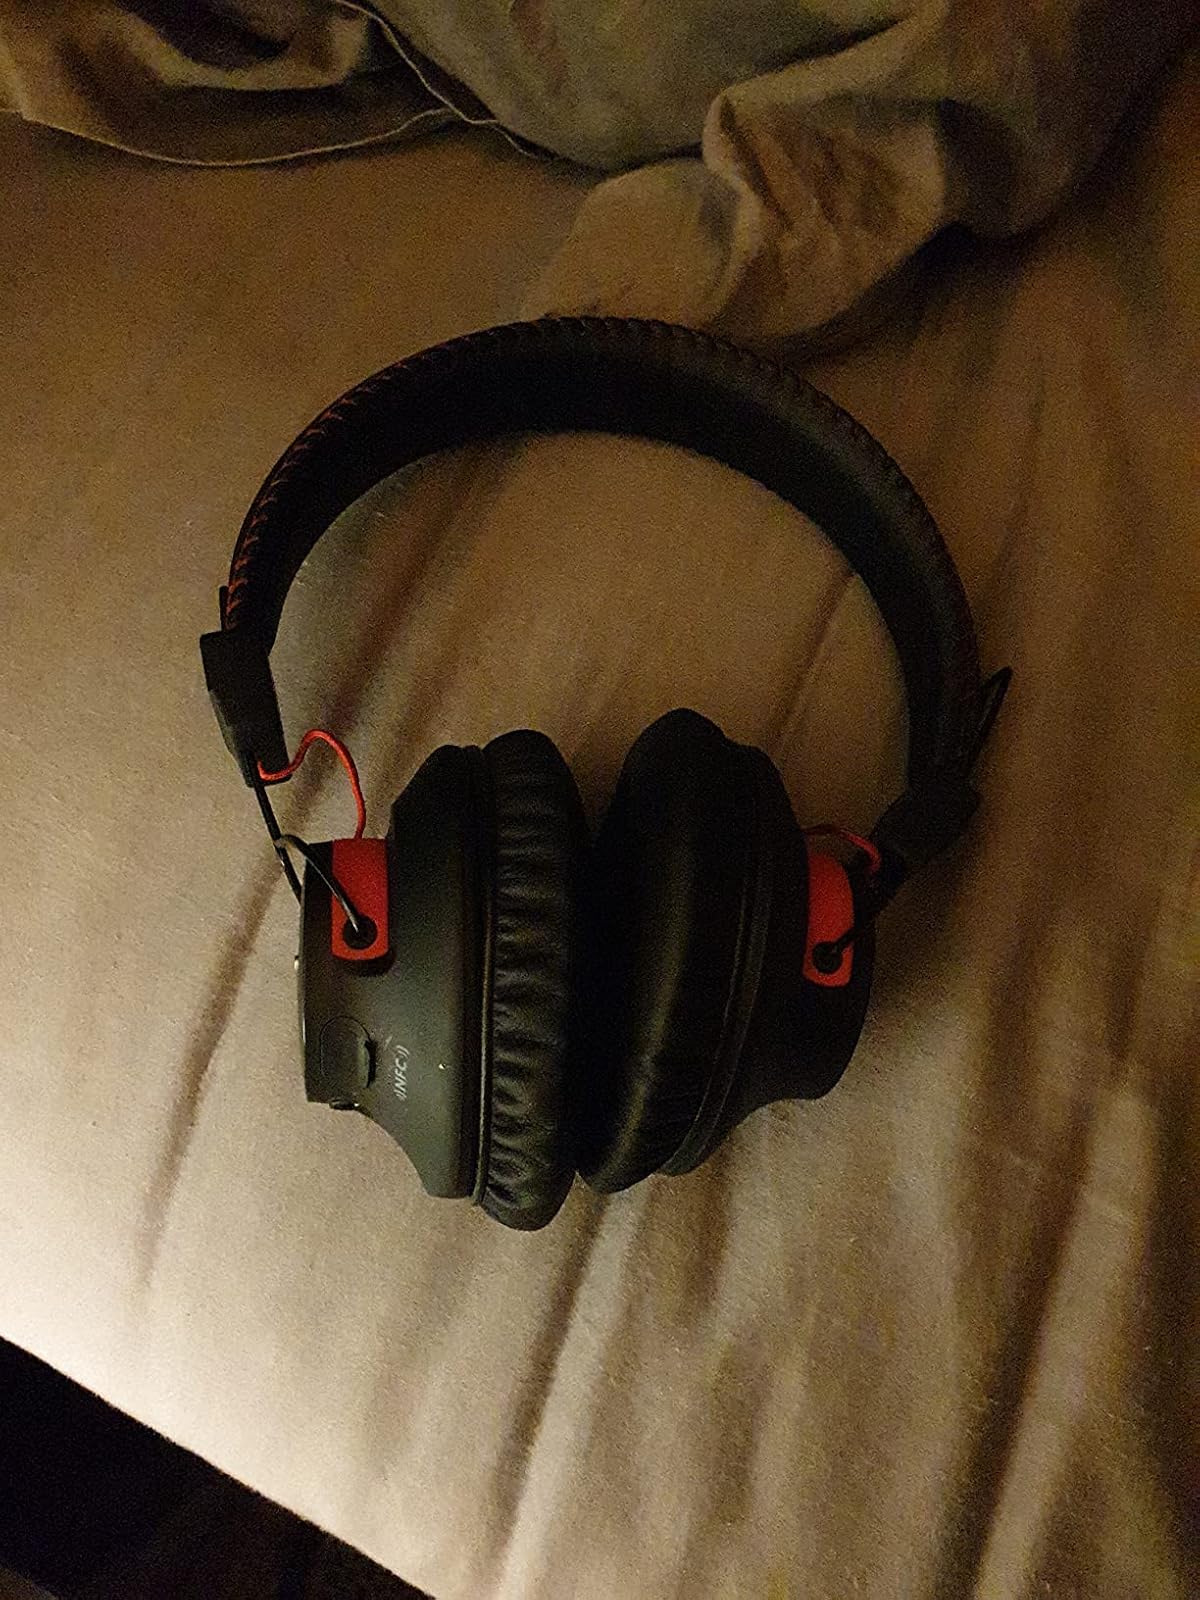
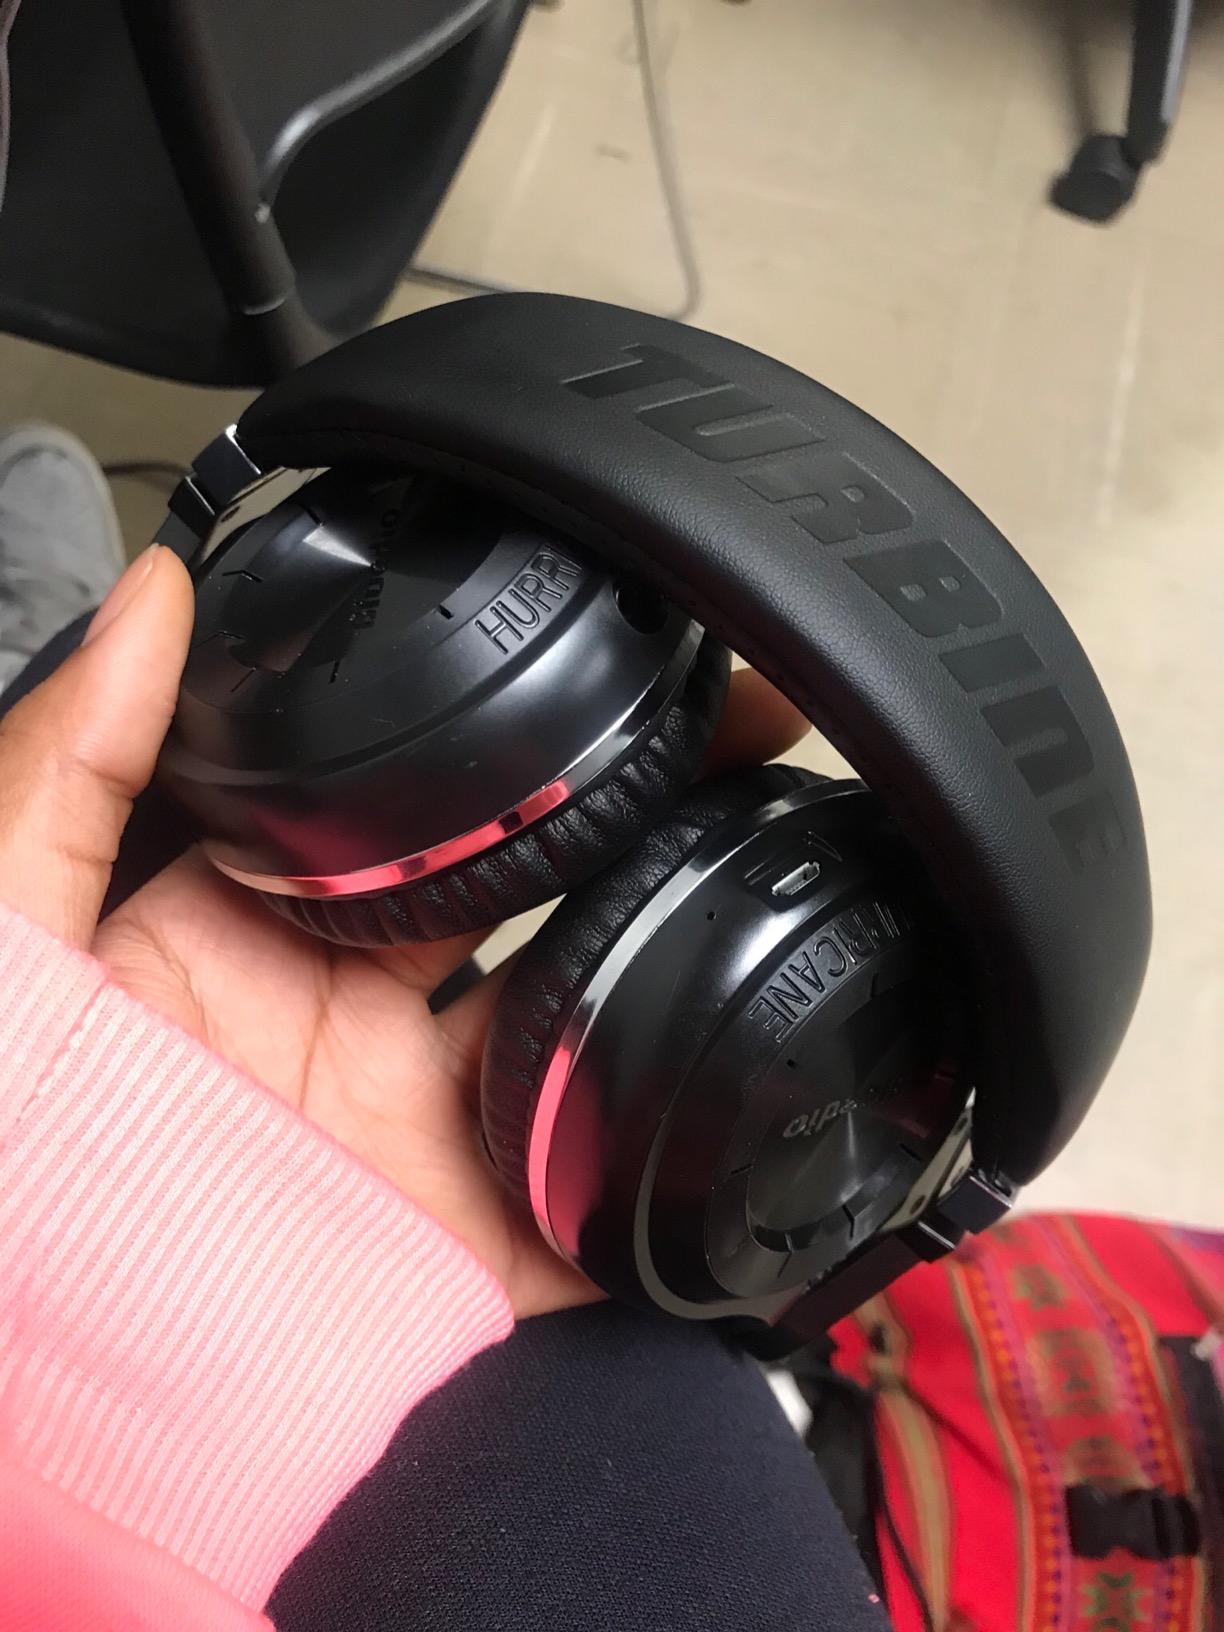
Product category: headphones
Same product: no